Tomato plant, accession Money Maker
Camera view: tilt-top (135 deg); turntable rotation: 270 degrees
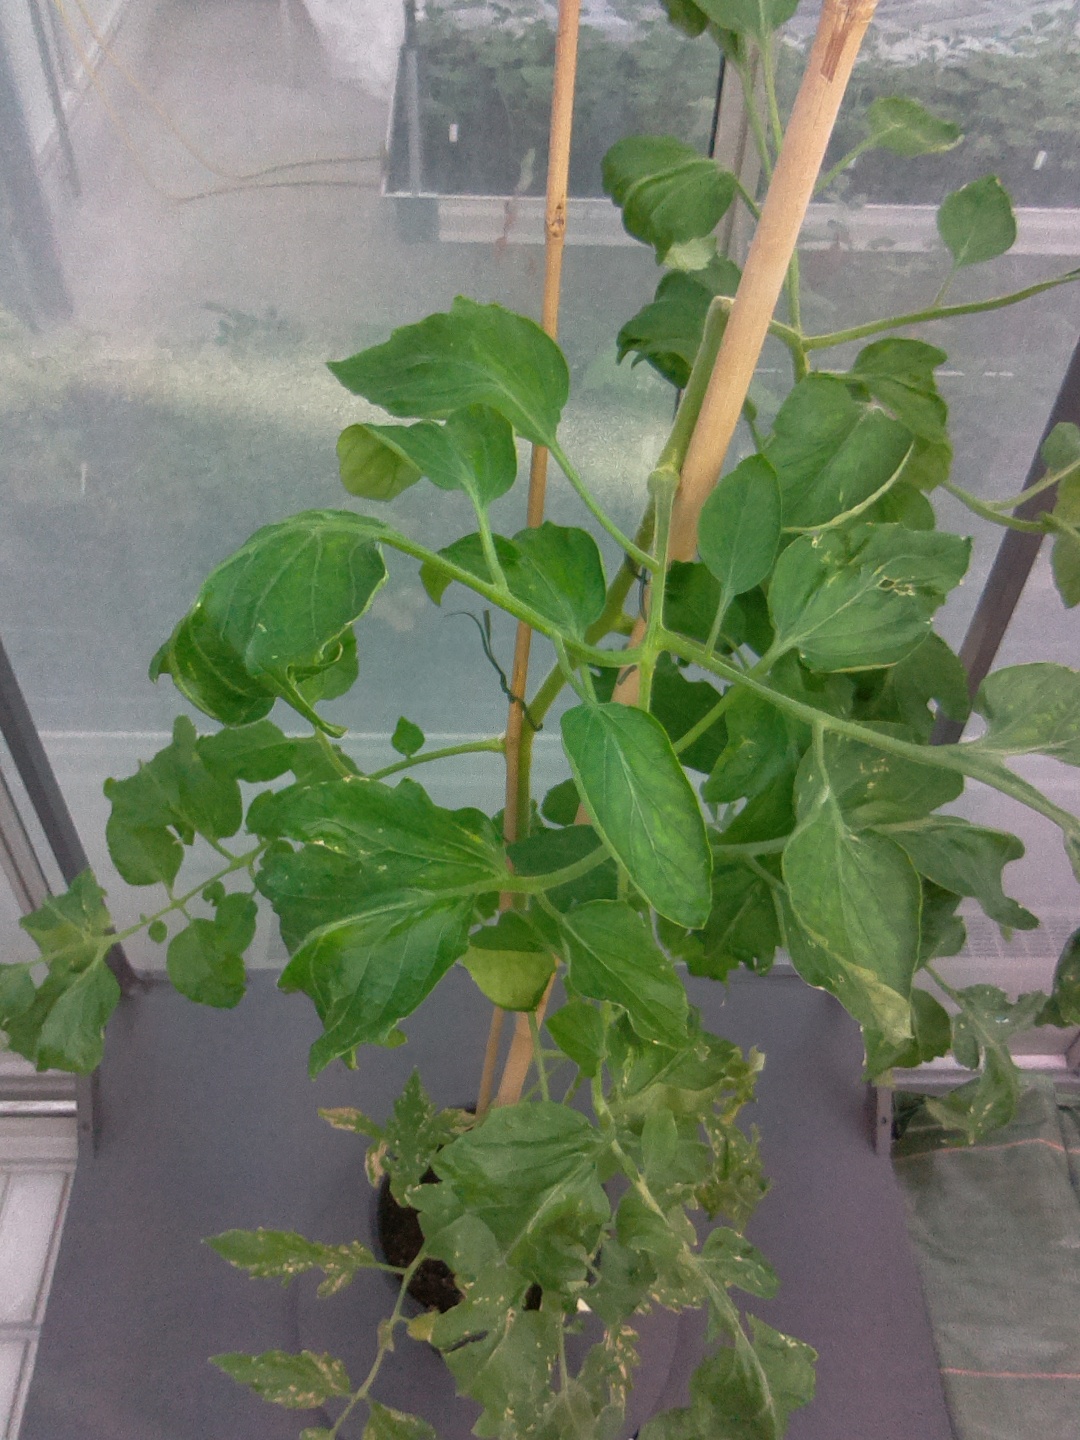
BBCH growth stage 29: 90%-100% Side shoots formed